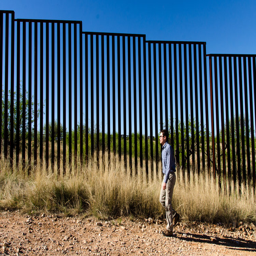
a family divided by a border fence .